Bradley Academy Museum

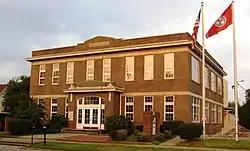

Bradley Academy Museum is a historic school building in Murfreesboro, Tennessee, that now serves as a museum and community center.